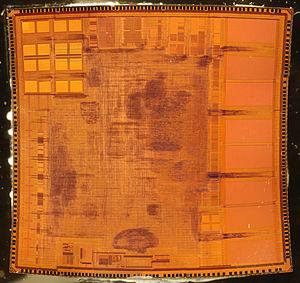
TI OMAP DM290ZWV $4-66A9Y2W E1